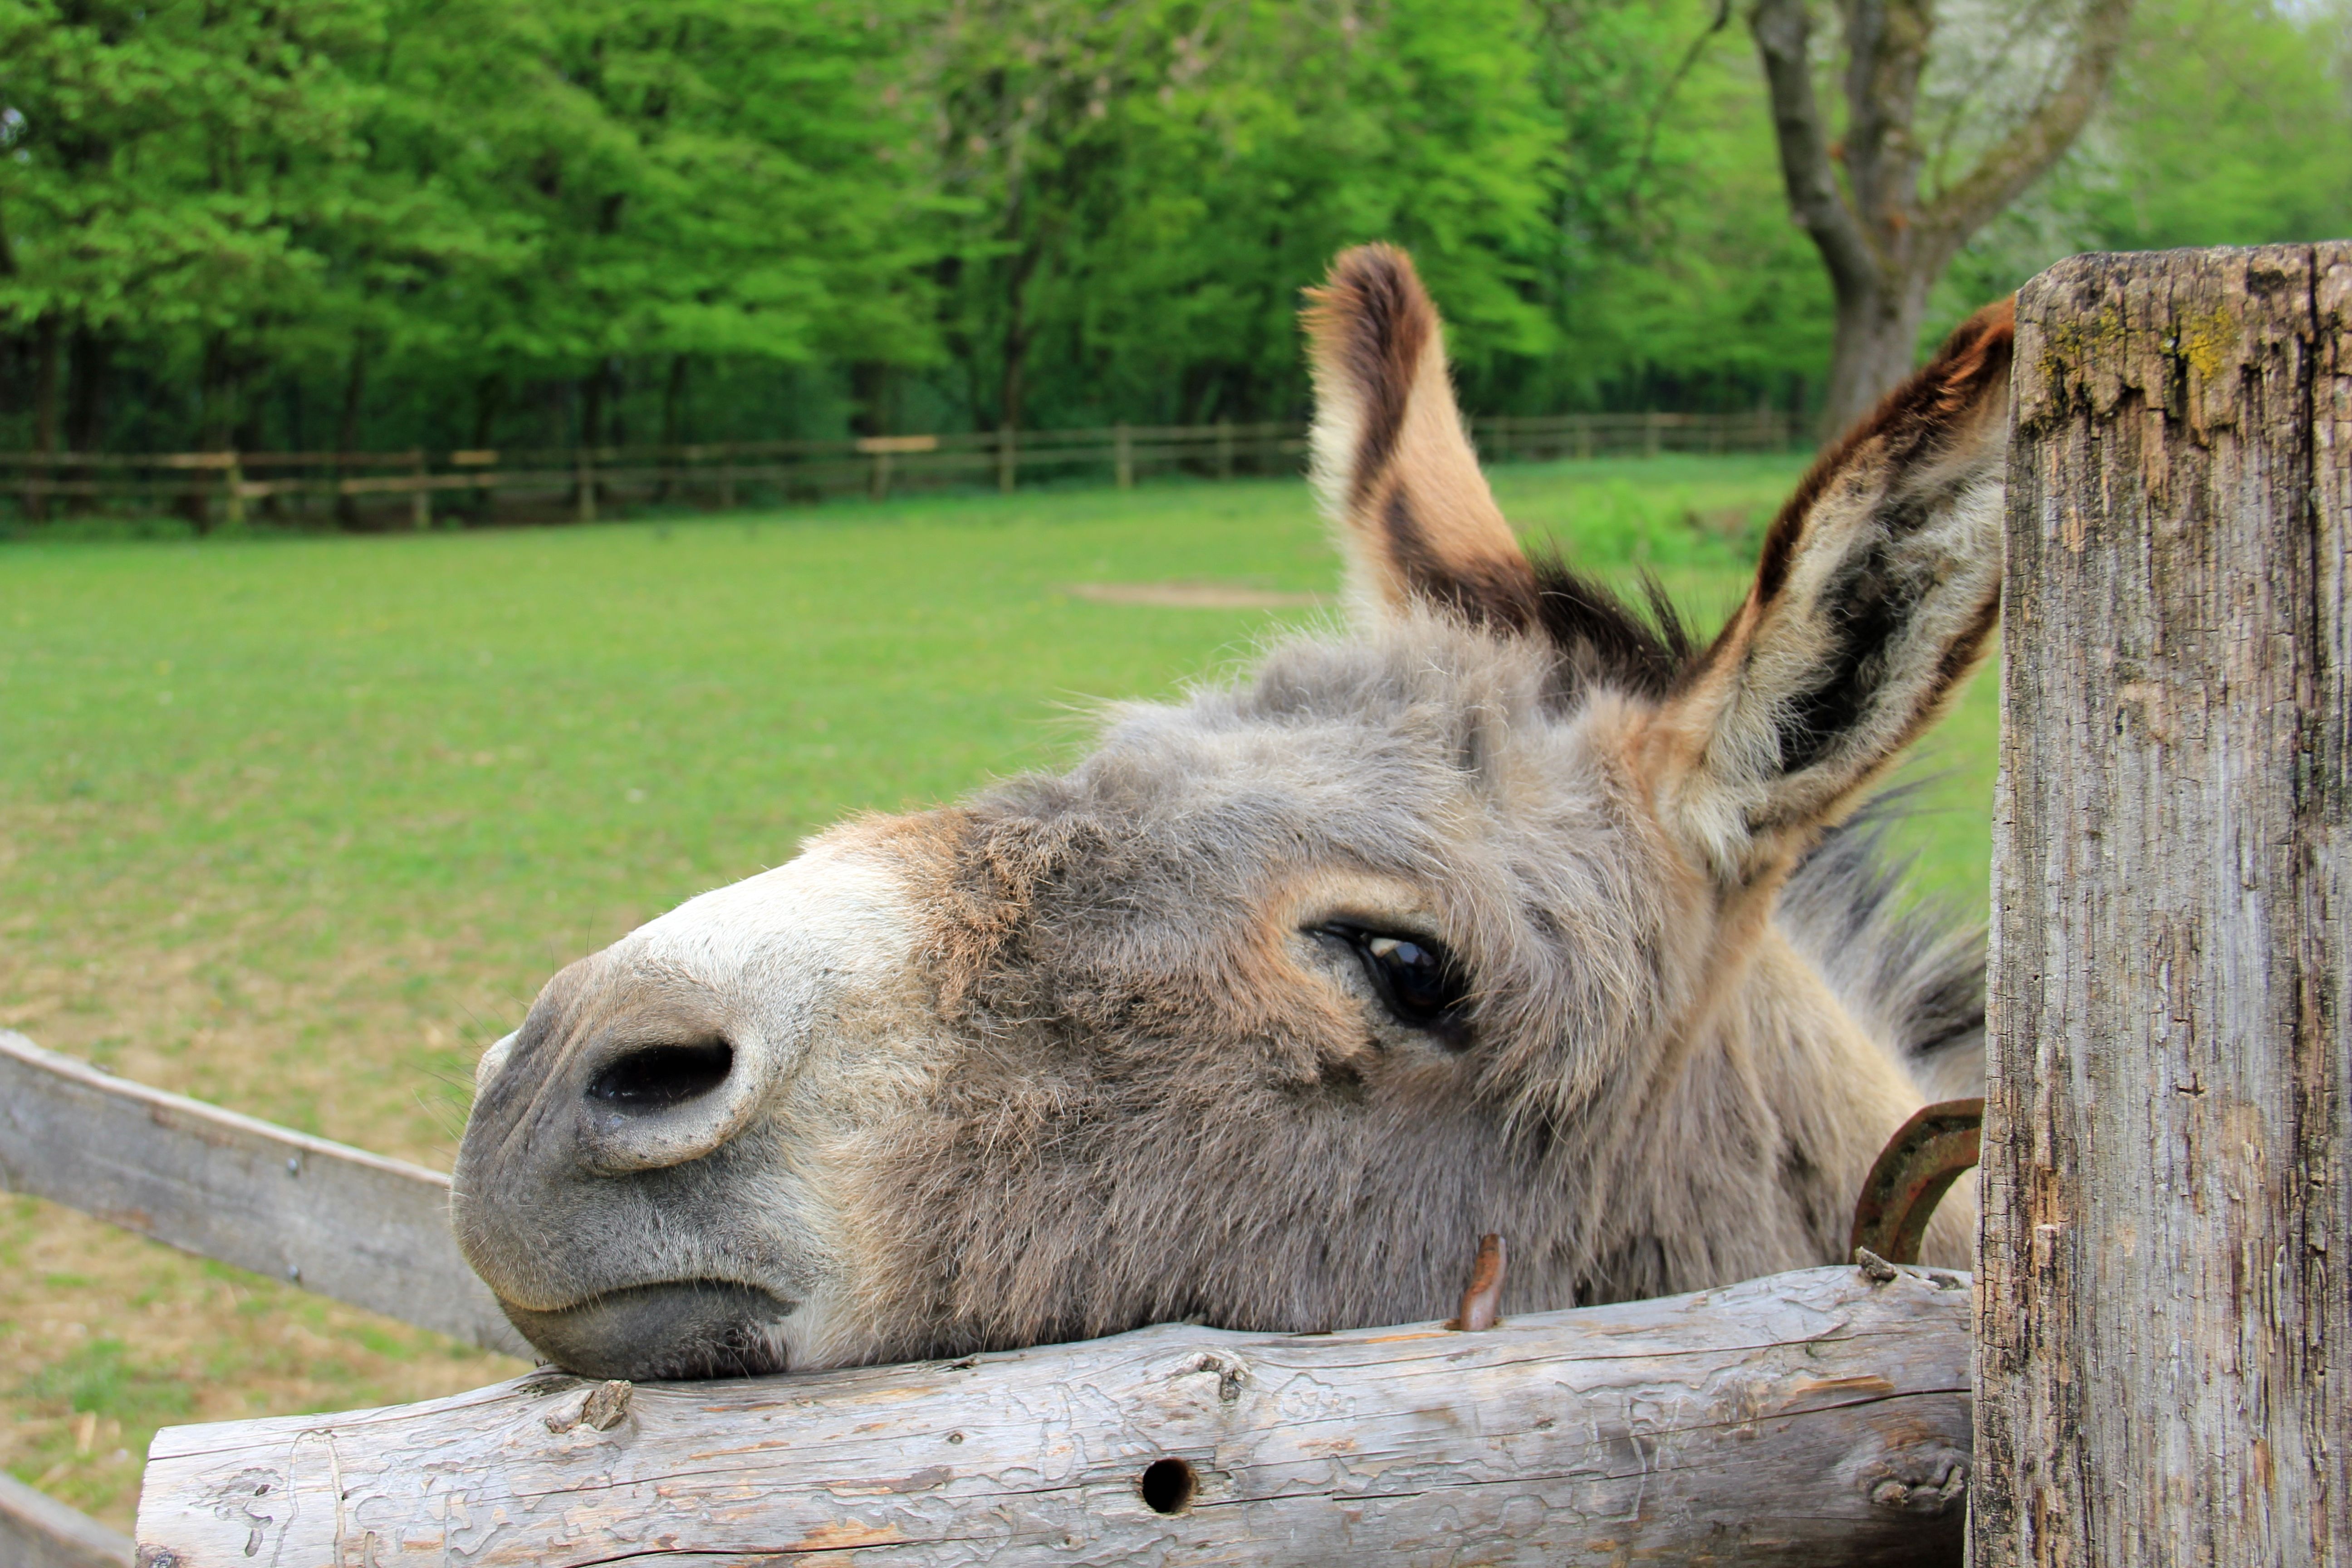
animal, wildlife, zoo, mammal, fauna, donkey, eyes, ears, head, marsupial